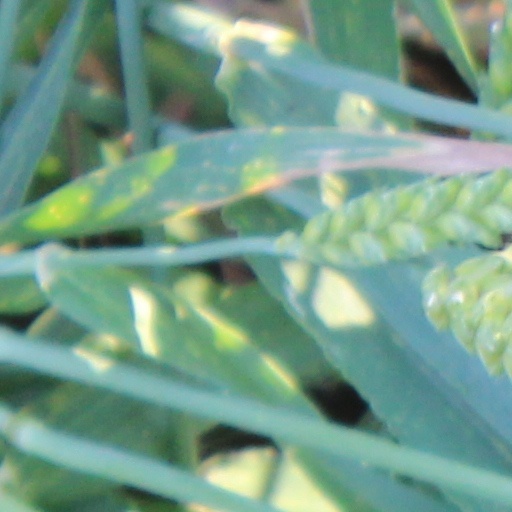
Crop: wheat